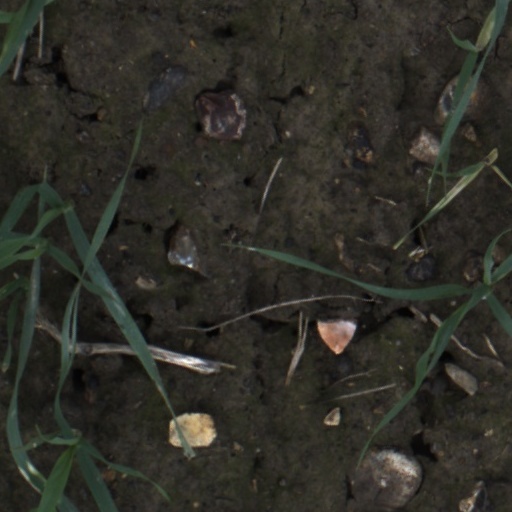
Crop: wheat